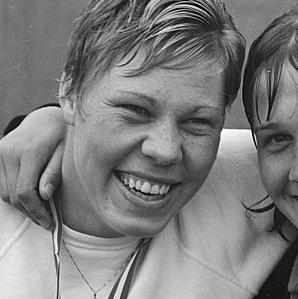
Age: 15